Üsküdar

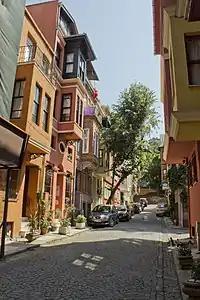
Kuzguncuk streets

Selamsız is an old residential neighborhood, home to a Roma community and Roma culture.